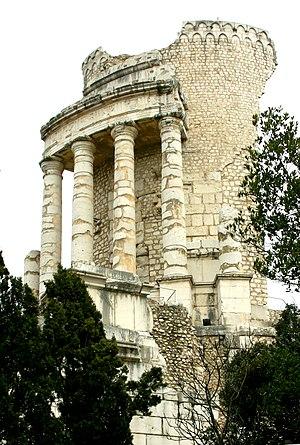
Les Sogiontiques sont un peuple gaulois implanté dans les Alpes du Sud, avec pour ville principale Segustero.